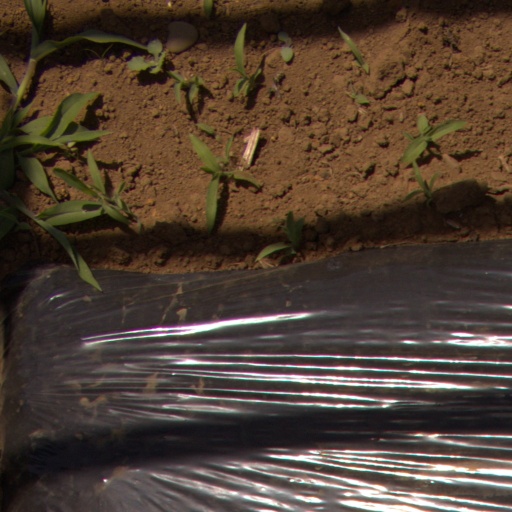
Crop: Jerusalem artichoke